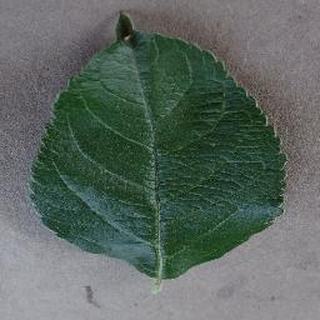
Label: healthy_apple